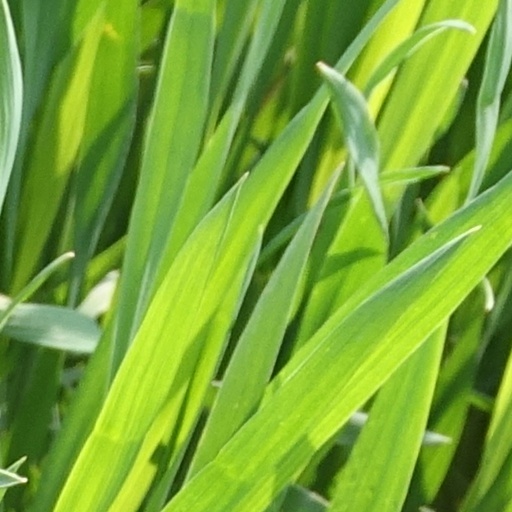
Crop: wheat